Maja Pantić

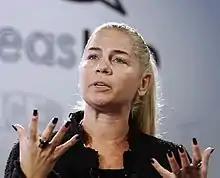
Pantic speaking at the World Economic Forum in 2016

Maja Pantić (born 13 April 1970) is a Professor of Affective and Behavioural Computing at Imperial College London and inaugural Chief AI Research Officer at NatWest Group. She was previously Professor of Affective and Behavioural Computing University of Twente, AI Scientific Research Lead in Facebook London, and Research Director of the Samsung AI lab in Cambridge, UK. She is an expert in machine understanding of human behaviour including vision-based detection and tracking of human behavioural cues like facial expressions and body gestures, and multimodal analysis of human behaviours like laughter, social signals and affective states.